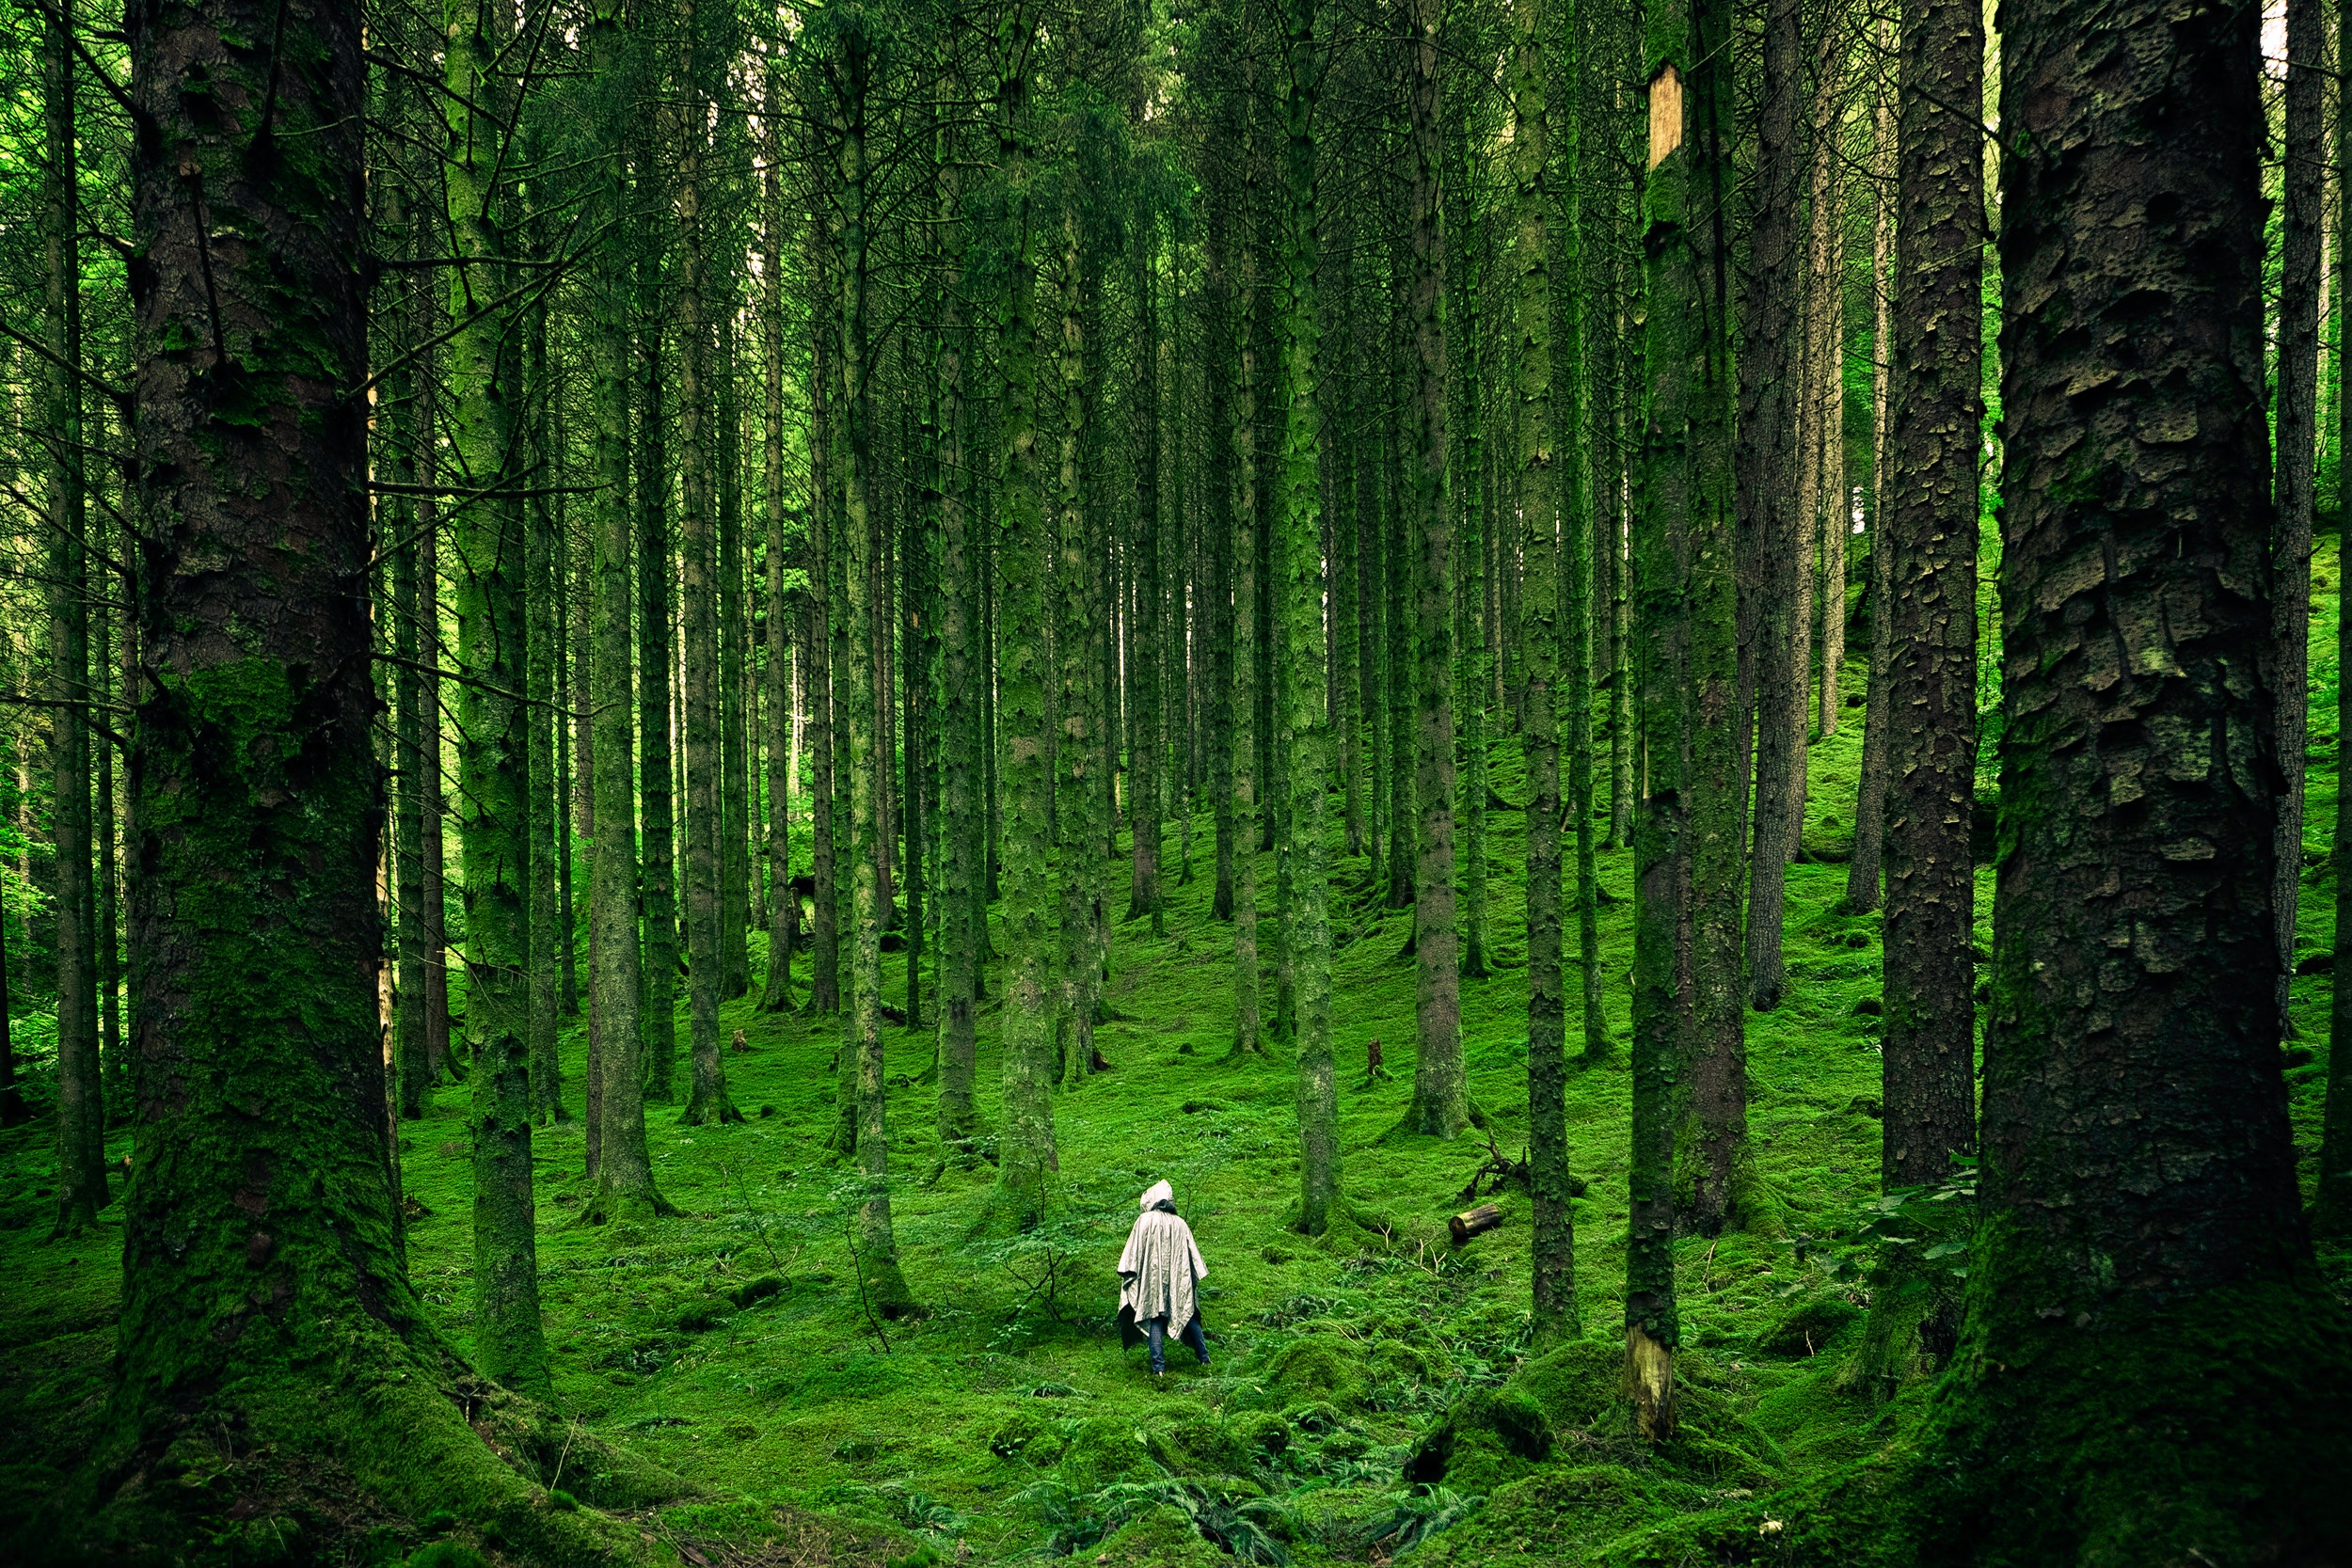
nature, forest, trees, plant, plant community, green, People in nature, tree, natural landscape, terrestrial plant, wood, trunk, grass, biome, deciduous, landscape, grass family, conifer, temperate broadleaf and mixed forest, spruce fir forest, woodland, vascular plant, darkness, grove, fern, riparian forest, path, grassland, jungle, Northern hardwood forest, wildlife, tropical and subtropical coniferous forests, old growth forest, plant stem, temperate coniferous forest, fir, trail, larch, valdivian temperate rain forest, pine family, pine, rainforest, moss